2015 6 Hours of Silverstone

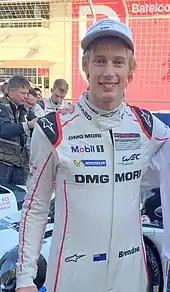
Brendon Hartley helped put the No. 17 Porsche 919 Hybrid on pole position in qualifying.

Saturday's afternoon qualifying session was divided into two 20 minute groups. Cars in LMGTE Pro and AM were sent out first before LMP1 and LMP2 entries. All cars were required to have two drivers set one timed lap each and their fastest average lap times set the starting order. The fastest team and drivers earned one point towards their respective championships. Webber in the No. 17 Porsche set a benchmark 1 minute, 39.908 seconds lap. His co-driver Hartley went faster in clear air, with a 1-minute, 39.634 seconds time. The team claimed pole position with a two-lap average of 1 minute, 39.721 seconds. They were joined on the grid's front row by their teammates Jani and Dumas who were 0.619 seconds slower. Dumas attributed the No. 18 car's slower pace to him making an error on his first lap and being delayed by slower traffic on his next try. Di Grassi and Jarvis put the No. 8 Audi 0.012 seconds behind the slower Porsche in third. The fastest Toyota was the No. 1 car of Davidson and Nakajima in fourth after Nakajima lost time in slower traffic in the final third of the lap. Lotterer and Fässler's No. 7 Audi took fifth and Sarrazin and Mike Conway's No. 2 Toyota qualified sixth. The LMP1 manufacturer field was close together as the first six were separated by almost two seconds. The crew of the No. 4 ByKolles Racing car were more than ten seconds slower than the manufacturer field and completed the LMP1 field.